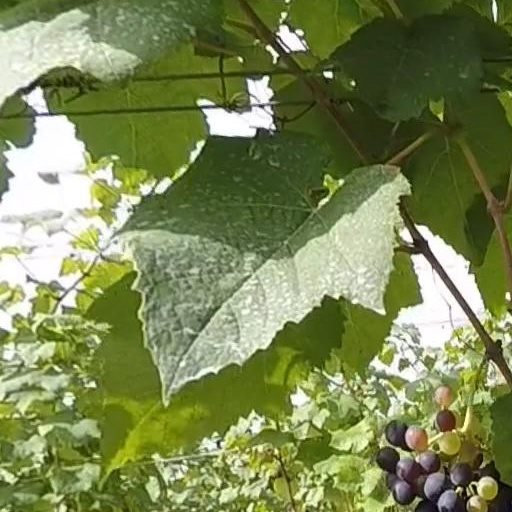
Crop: grape